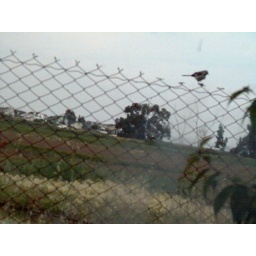
Regular visitor to fence near office window 2